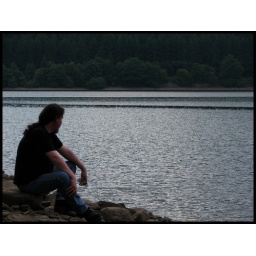
I left Kevin sitting on the shore of the lake while I went off with my camera to climb around the cove.